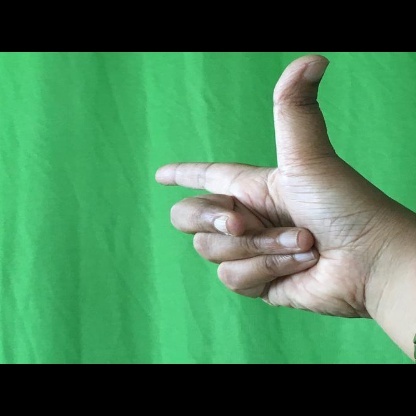
Mudra: Chandrakala